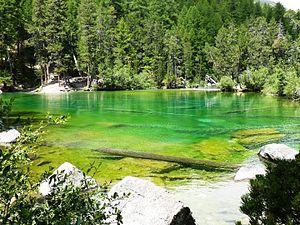
Le lac Vert et situé dans la Vallée Étroite (45° 4' 46.00"" N 6° 36' 54.00"" E). De faible profondeur il tient sa couleur des algues qui couvrent son fond."
Le Lac Vert se trouve à 1 834 m d'altitude, dans la Vallée Étroite, située sur la commune de Névache, dans le département français des Hautes-Alpes.